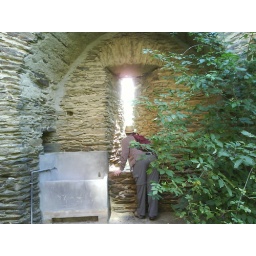
This is the castle on the hill you can see from the photos of me sitting on the porch in the tower.